Carbonated water

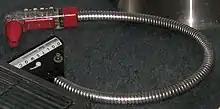
A modern bar soda gun

Soda makers or soda carbonators are appliances that carbonate water with multiple-use carbon dioxide canisters. A variety of systems are produced by manufacturers and hobbyists. The commercial units may be sold with concentrated syrup for making flavored soft drinks.